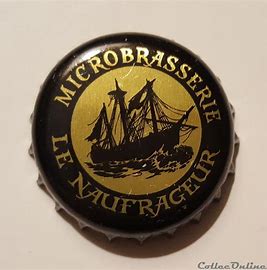
Waste category: metal